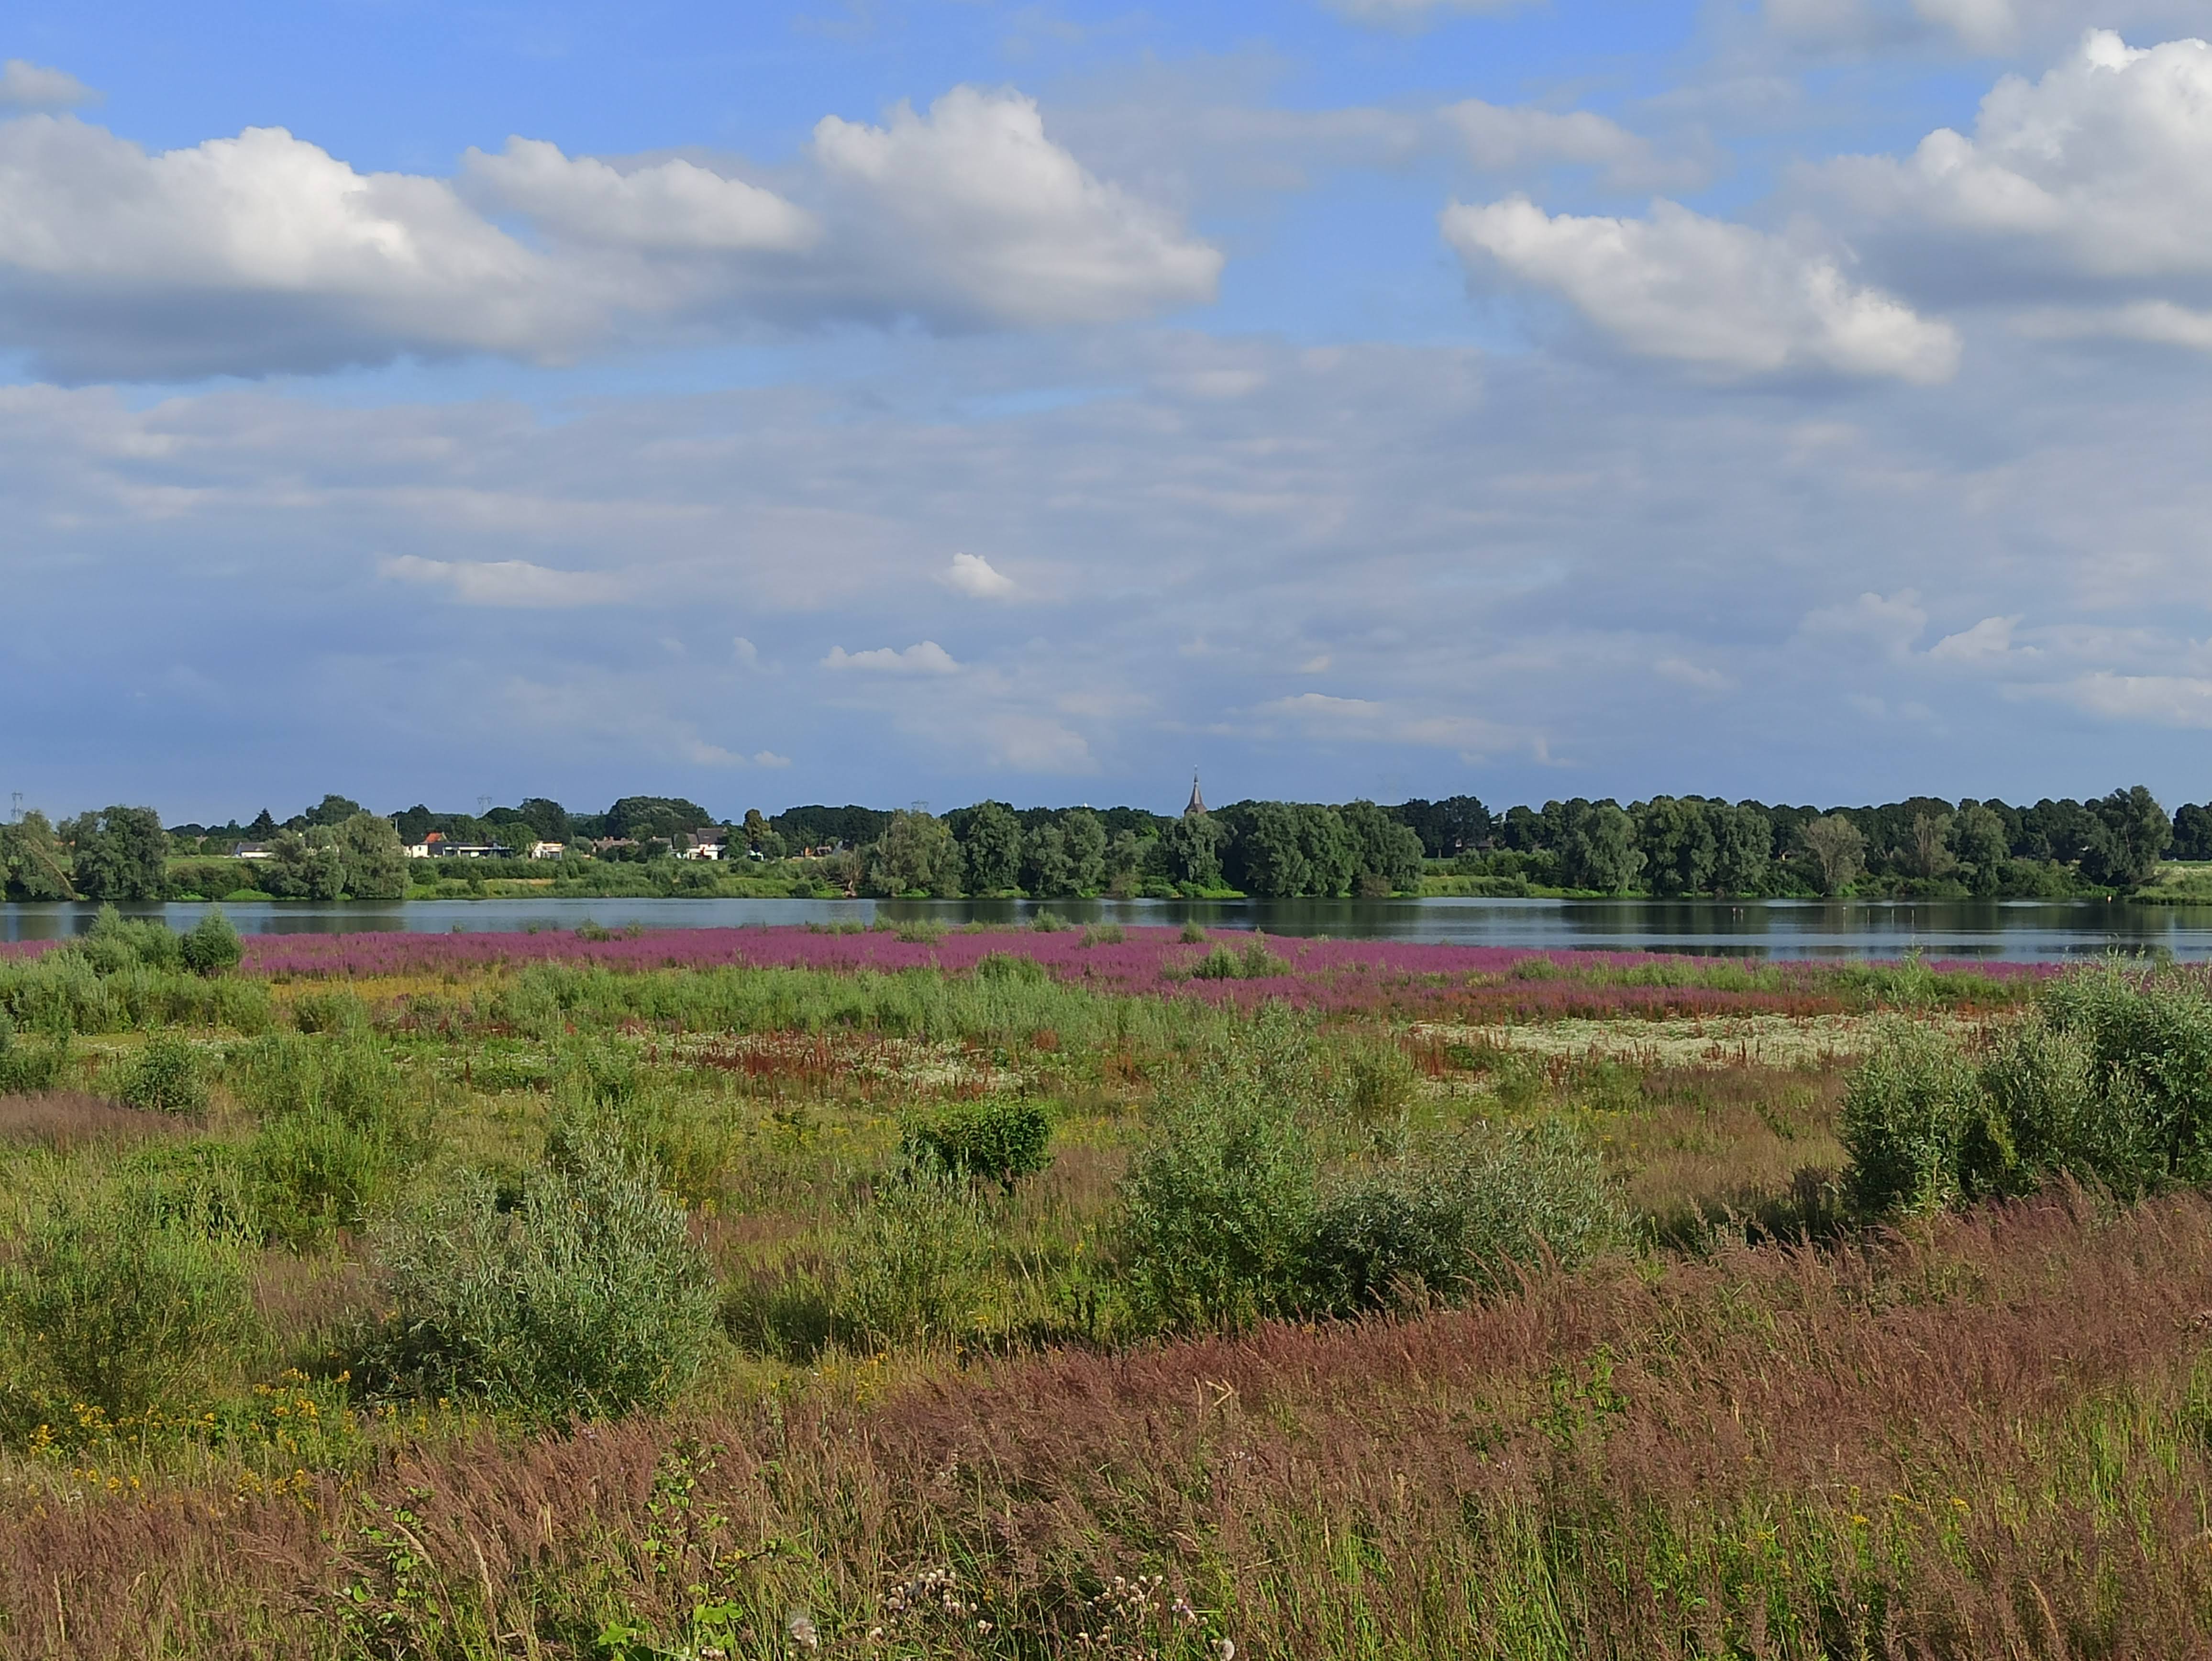
natural, cloud, sky, plant, water resources, water, natural landscape, vegetation, lake, tree, bank, cumulus, lacustrine plain, grass, grassland, plain, tidal marsh, horizon, landscape, meadow, Freshwater marsh, agriculture, grass family, shrub, prairie, shore, wetland, salt marsh, field, wildlife, reservoir, hill, coast, pasture, marsh, fen, nature reserve, loch, steppe, bog, crop, reflection, floodplain, bay, wildflower, riparian zone, plantation, shrubland, pond, inlet, savanna, chaparral, forest, farm, sea, road, ocean, estuary